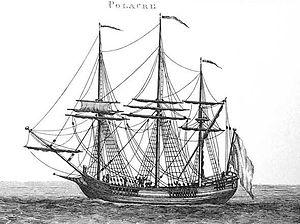
Une polacre, polaque ou poulaque est un ancien type de voilier méditerranéen de gréement variable mélangeant voiles carrées et voiles latines.